Germania Bank Building (St. Paul)

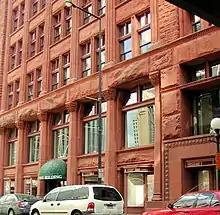
Detail of the street level

The building's cavernous entries and windows are supported by Roman arches in massive walls of rusticated red Lake Superior Sandstone. Stonemasons carved fanciful designs into the soft sandstone columns as well as the window and door trim. The upper third of the façade features a multicolored checkerboard pattern and colonettes inspired by an Italian palazzo. Built by Lauer Brothers, the structure's final cost was more than $165,000.